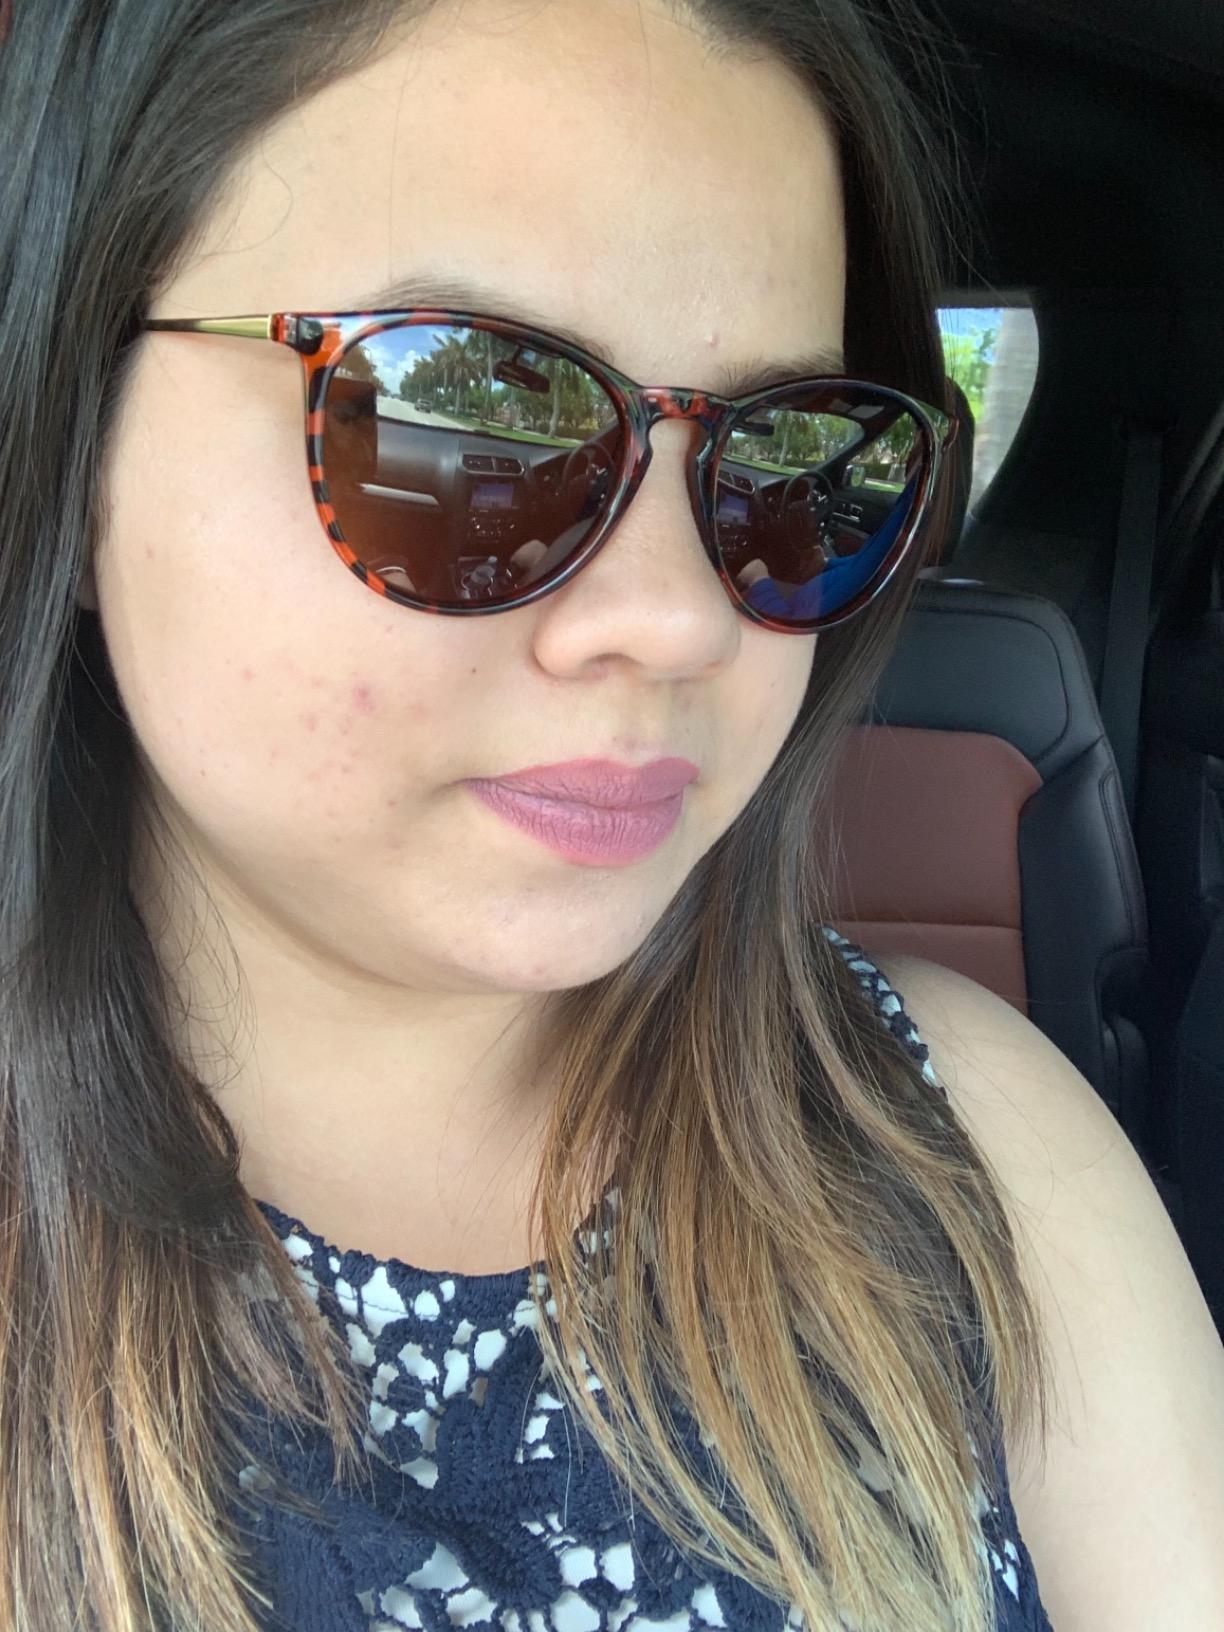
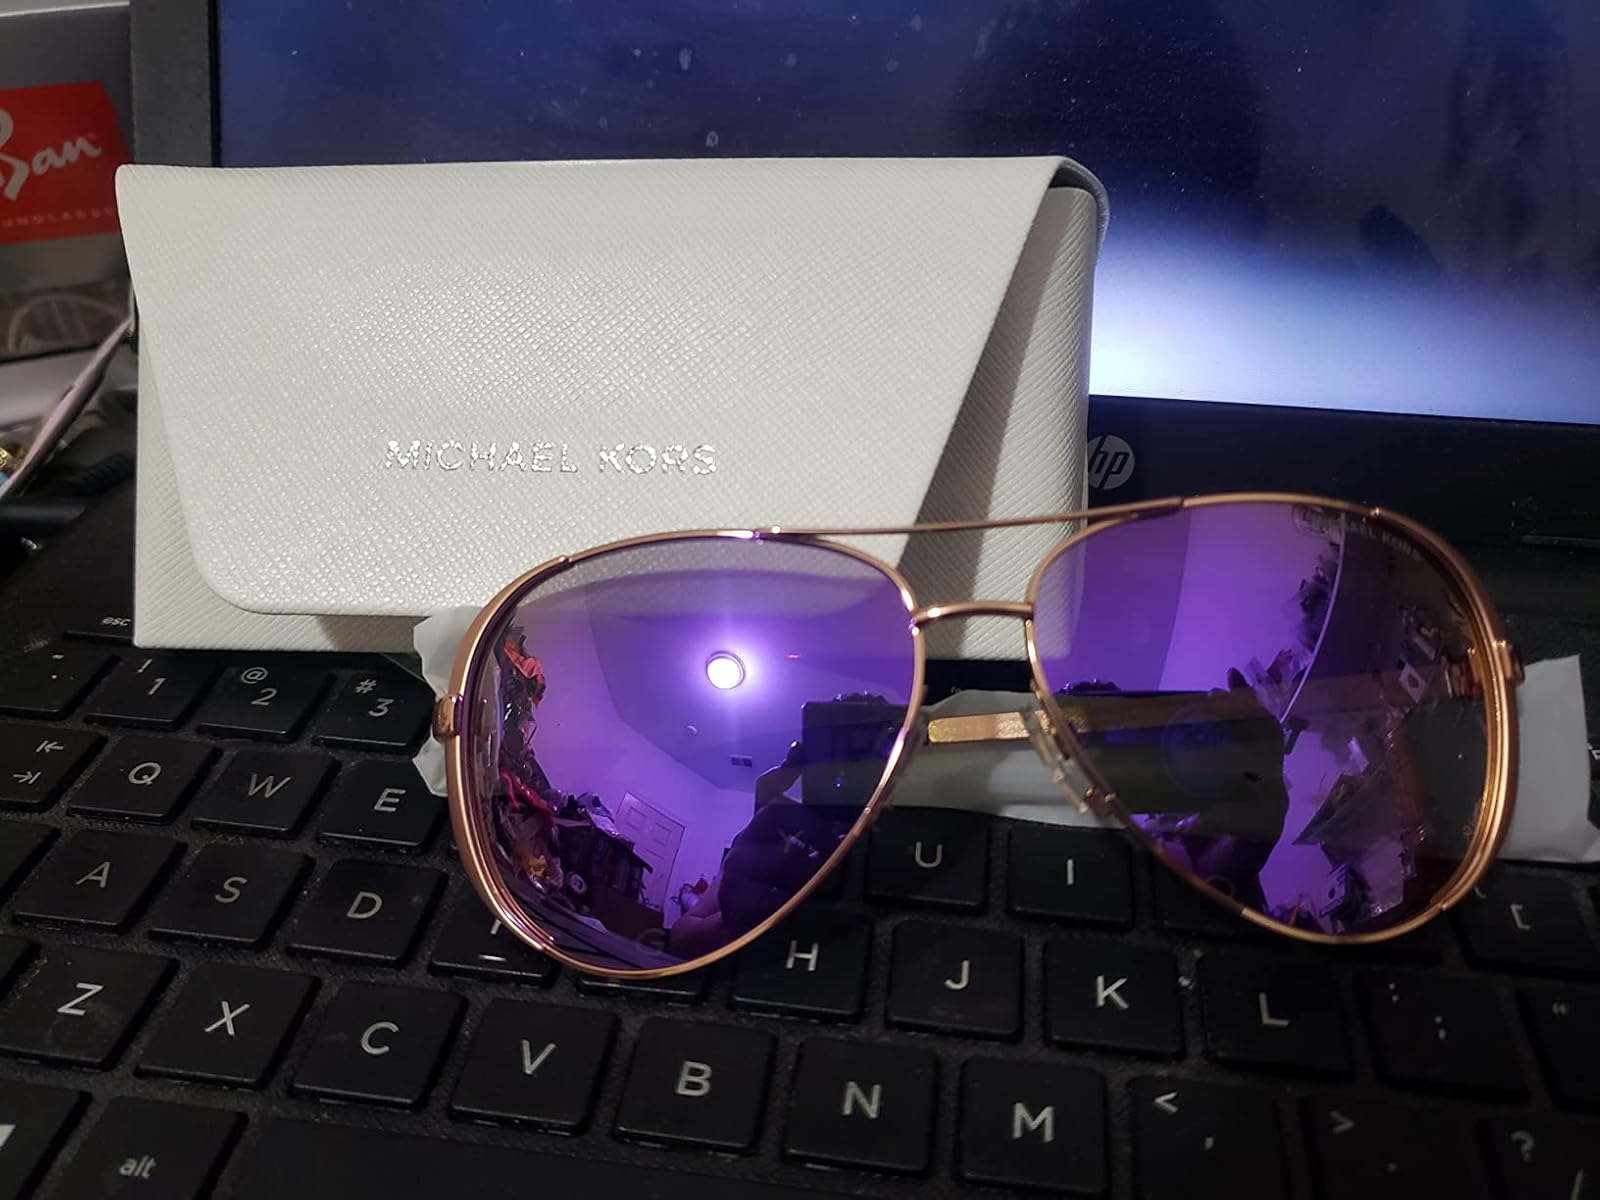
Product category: accessories_sunglasses
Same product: no